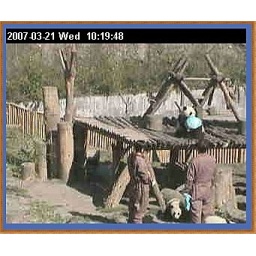
a blue ball was given to a panda by a keeper